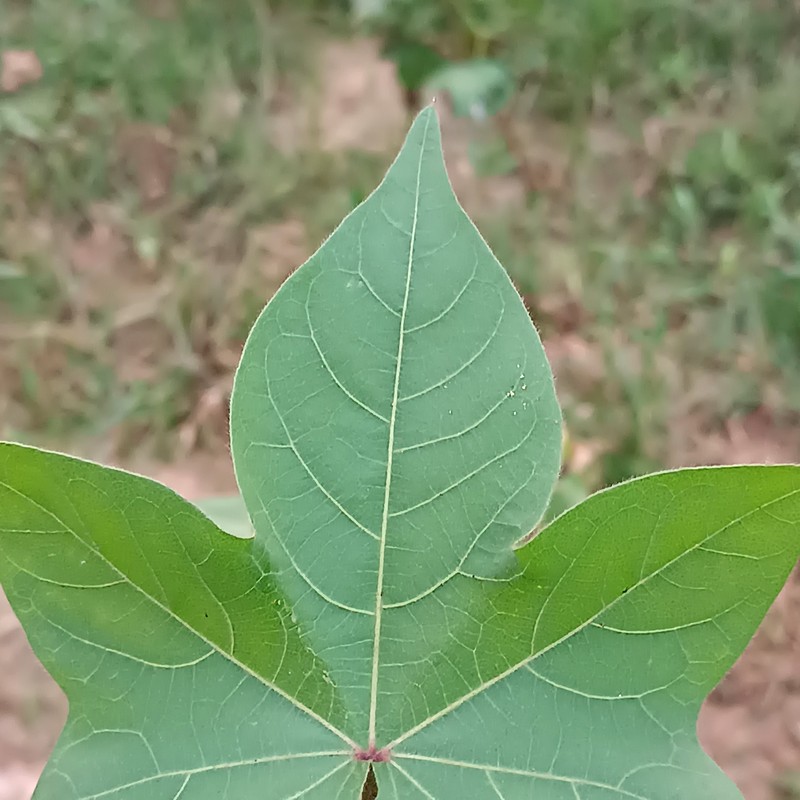
Label: Healthy Leaf